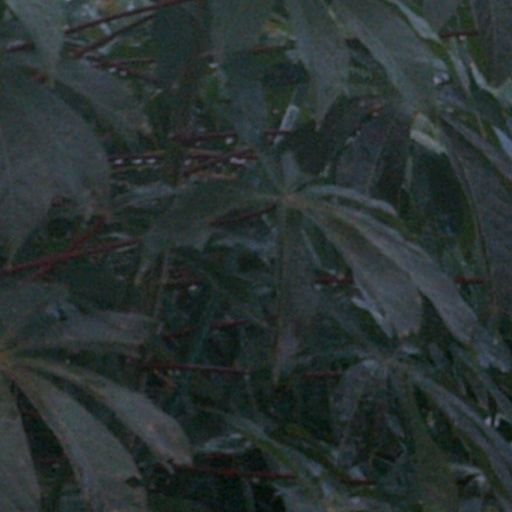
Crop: cassava